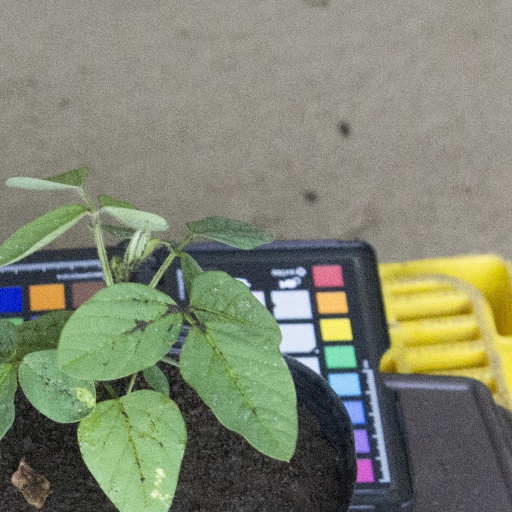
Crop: soybean